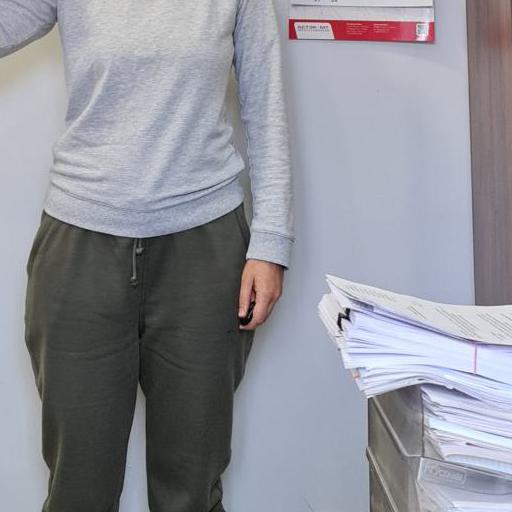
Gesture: no_gesture